French Connection (clothing)

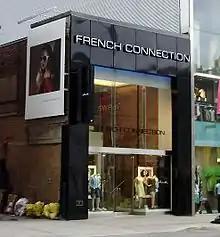
A French Connection store in Toronto, Ontario, Canada

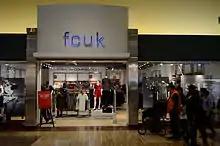
fcuk in Vaughan Mills Mall, Canada

French Connection stopped using the initialism in advertising in 2005, and reduced its profile in its shops. However it is still used on certain menswear products and in-store branding. Despite this lowering of the profile, French Connection remains known as "fcuk", particularly by the UK press. Example of use in UK press in 2013: "FCUK marketing says first black and white shoot for brand by photographer Rankin is in line with its 'edgy' image". In 2016 it was reported that French Connection was to bring back its FCUK slogan campaign.